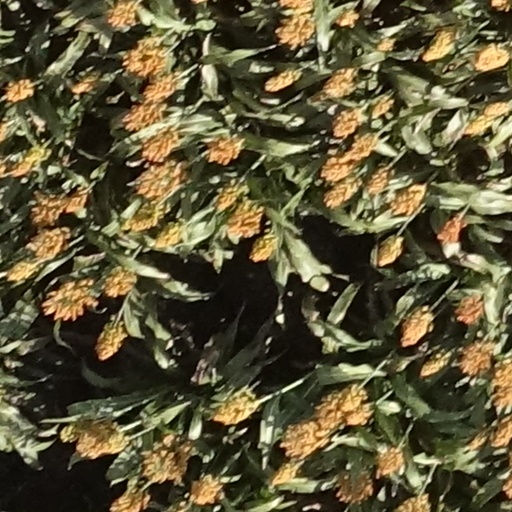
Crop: sorghum